West Hendford Cricket Ground

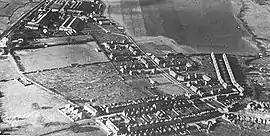
The ground (top left) in 1938.

West Hendford Cricket Ground was a first-class cricket ground in Yeovil, Somerset. The land for the ground was first leased by Yeovil Cricket Club in 1874 and was also used for a range of other sports, most significantly hosting Yeovil Rugby Club in the 1890s and then again from 1935 until the ground was closed. Significant improvements were made to the ground during the 1930s, including the opening of a new pavilion jointly funded by the Rugby and Cricket clubs. The ground was demolished in 1944 when Westland Aircraft extended their factory, and both Yeovil Cricket Club and Rugby Club moved to Johnson Park.